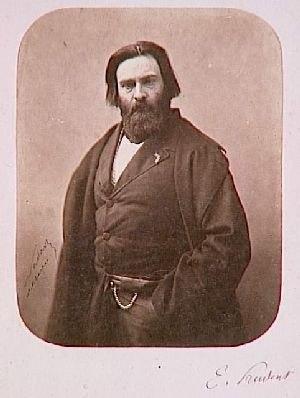
Émile Racine Gauthier Prudent est un pianiste, compositeur et professeur de musique, né le 3 février 1817 à Angoulême et mort le 14 mai 1863 à Paris.